La Grande Rue

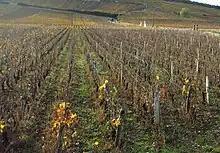
La Grande Rue in autumn. Top left, a part of La Tâche is visible. Top right, on the other side of the road, are Romanée-Conti and La Romanée.

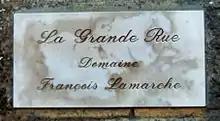
Sign at the entrance of La Grande Rue

La Grande Rue is an "Appellation d'origine contrôlée" (AOC) and Grand Cru vineyard for red wine in the Côte de Nuits subregion of Burgundy, with Pinot Noir as the main grape variety.